McDonnell Douglas F/A-18 Hornet

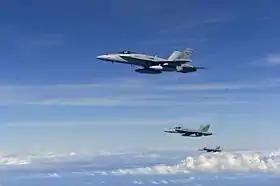

Both U.S. Navy F/A-18A/C models and Marine F/A-18A/C/D models were used continuously in Operation Southern Watch and over Bosnia and Kosovo in the 1990s. U.S. Navy Hornets flew during Operation Enduring Freedom in 2001 from carriers operating in the North Arabian Sea. Both the F/A-18A/C and newer F/A-18E/F variants were used during Operation Iraqi Freedom in 2003, operating from aircraft carriers as well from an air base in Kuwait. Later in the conflict USMC A+, C, and primarily D models operated from bases within Iraq.